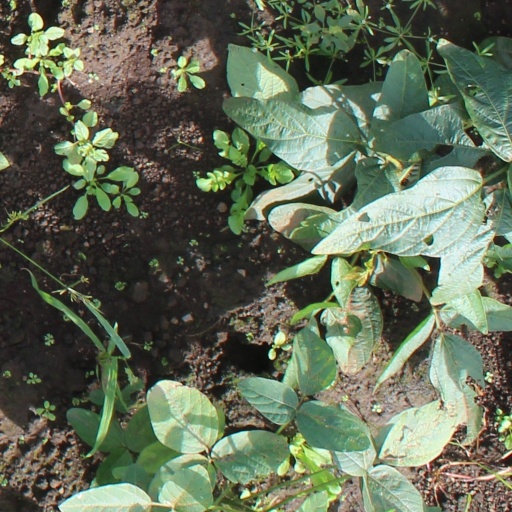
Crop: soybean